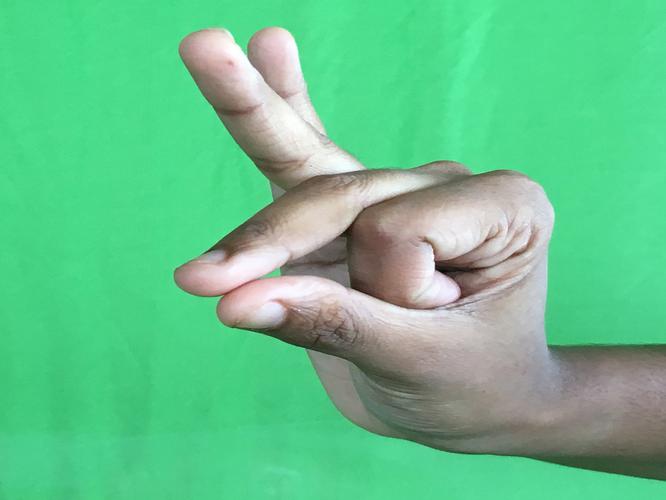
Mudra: Bramaram
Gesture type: single_hand